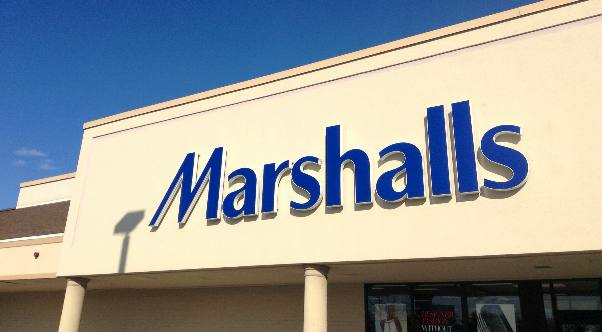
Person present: No